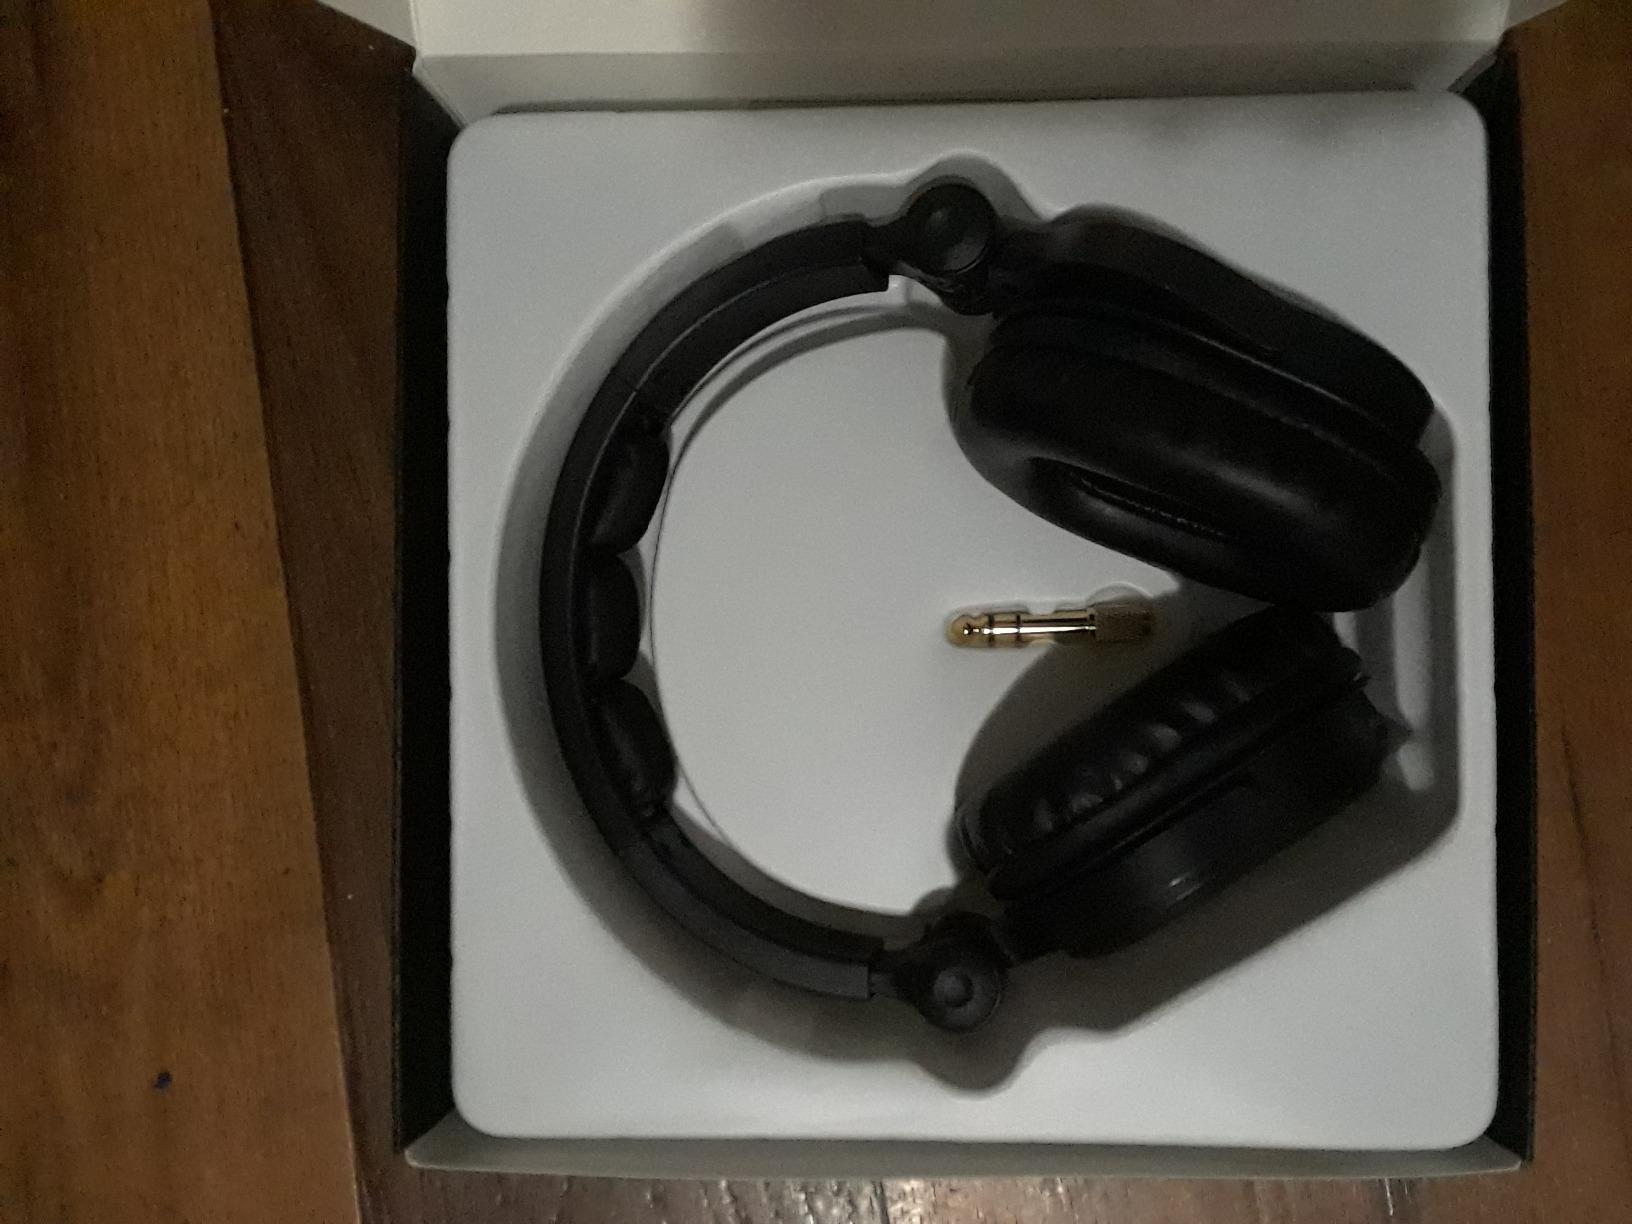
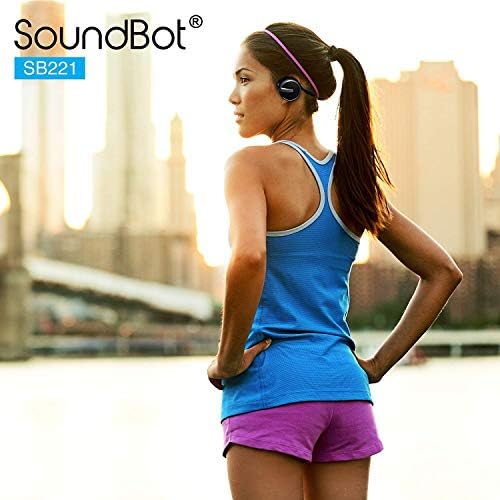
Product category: headphones
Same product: no